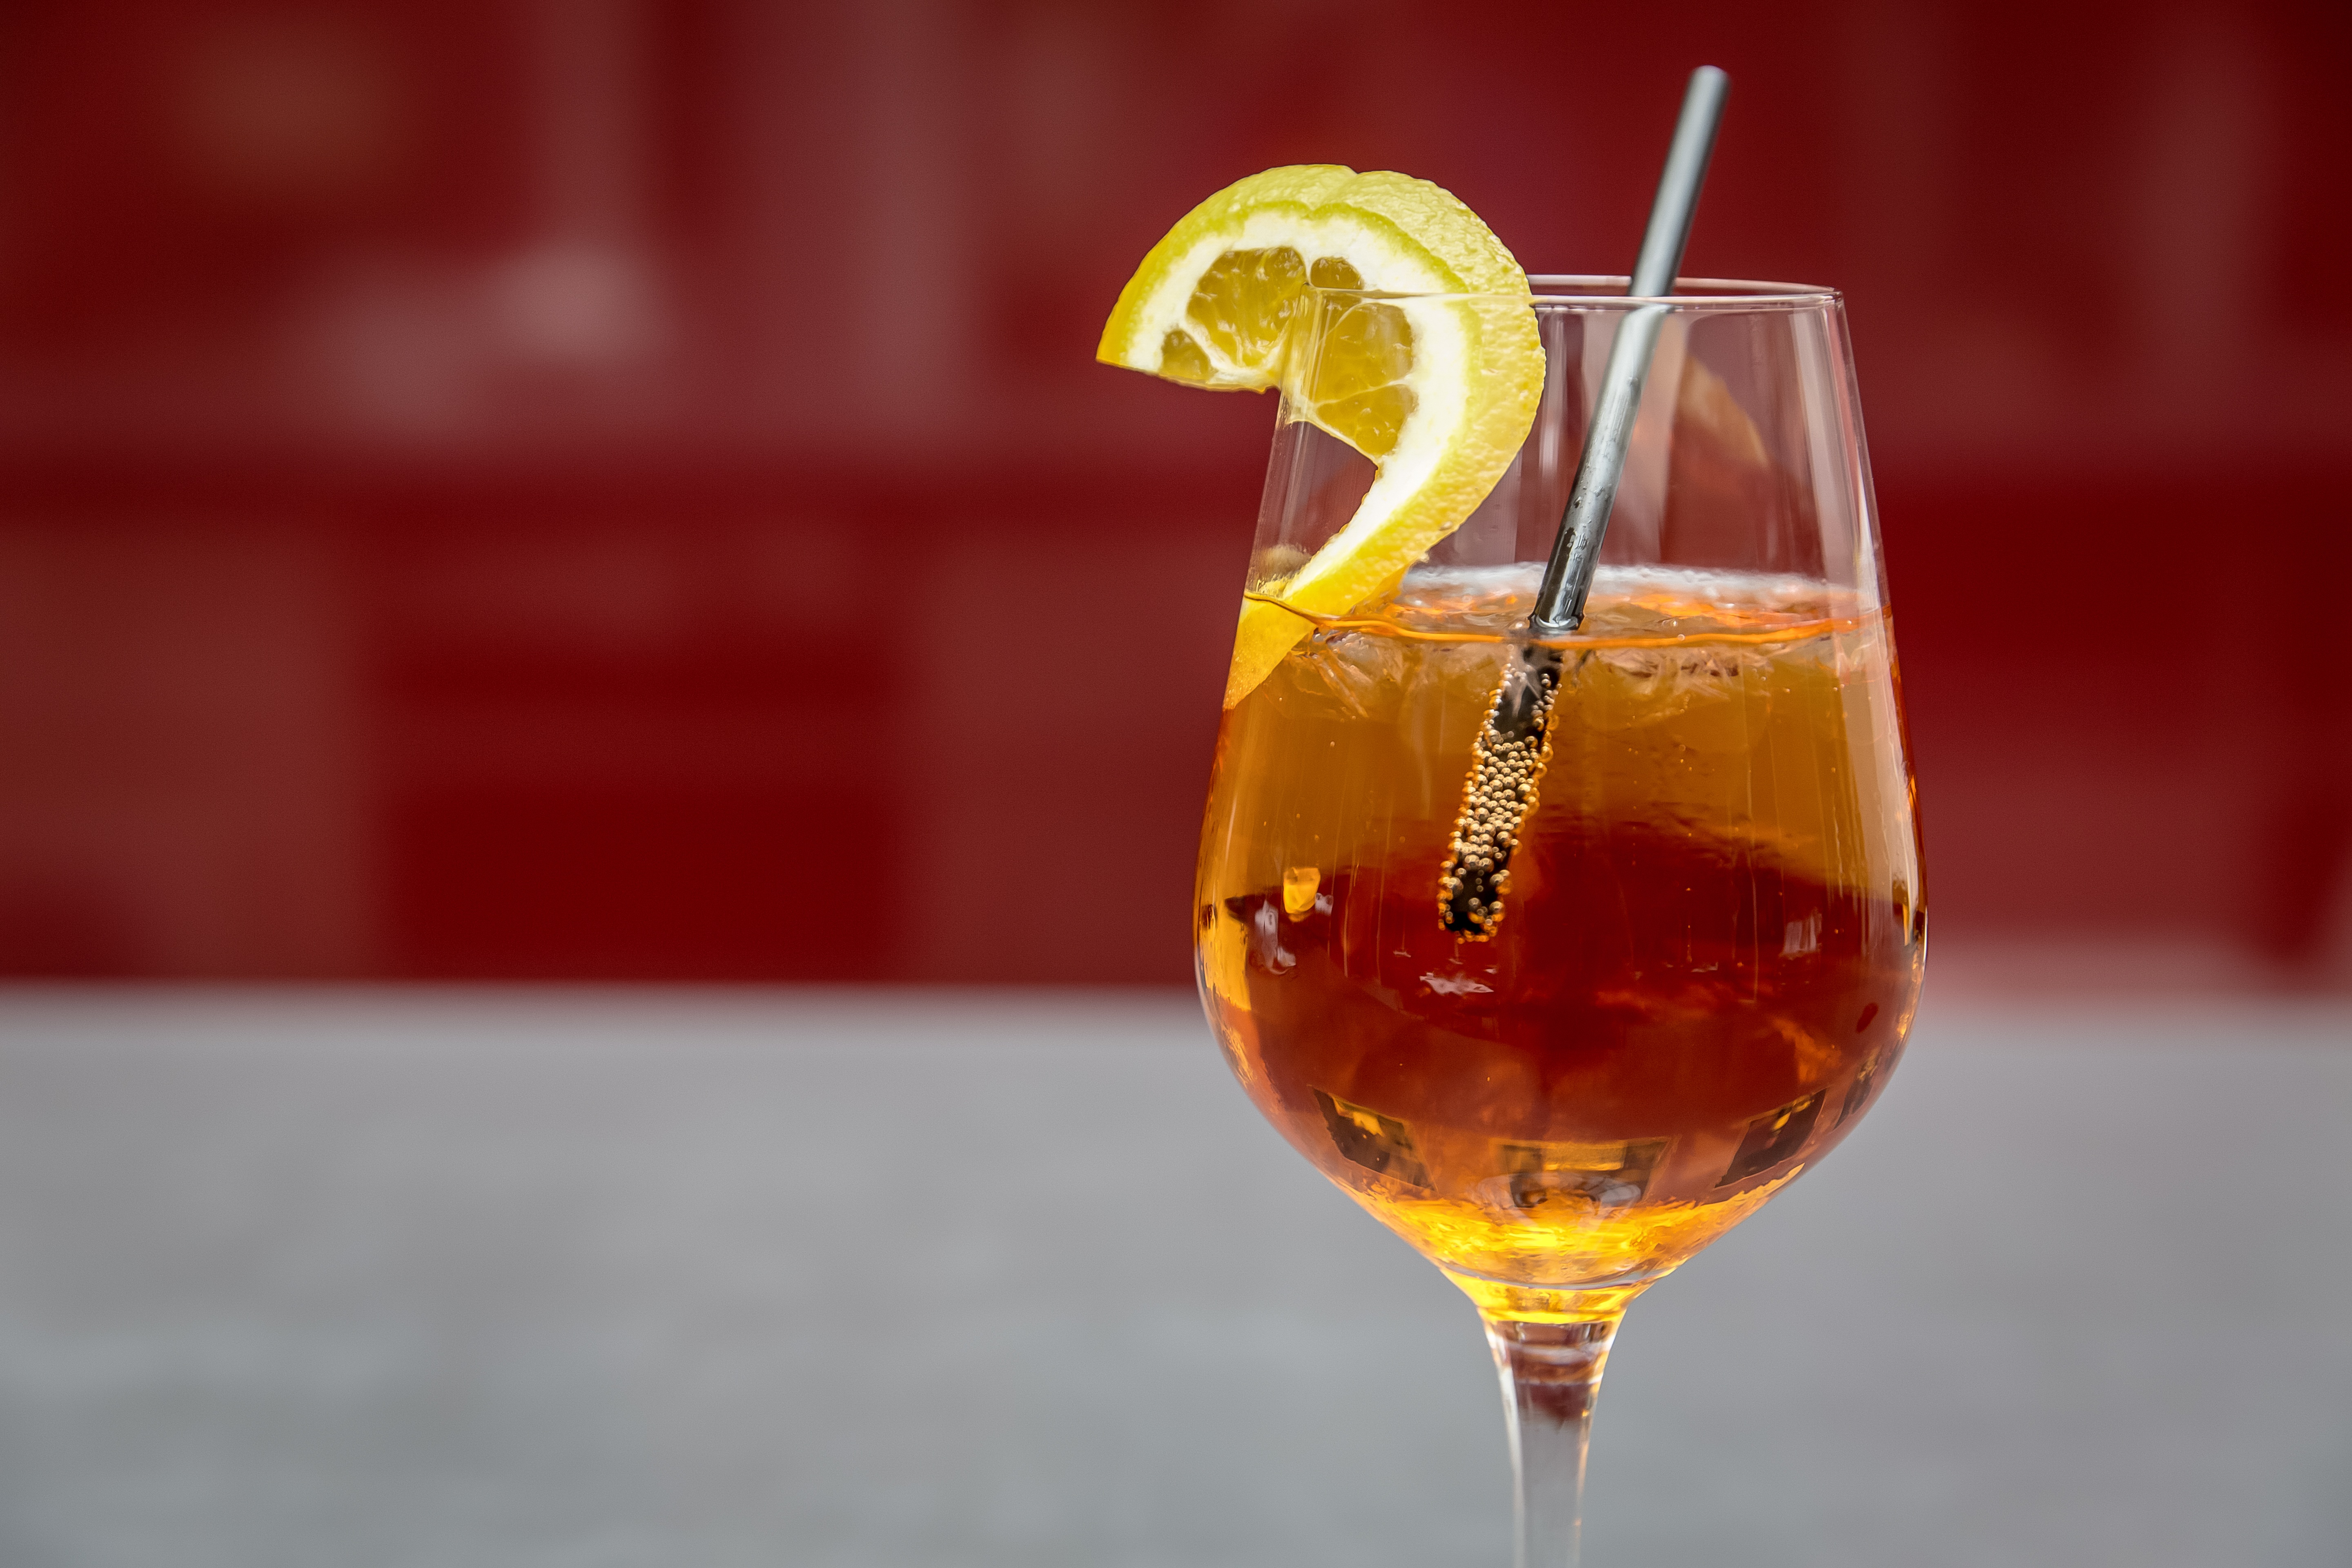
liquid, wine, glass, summer, orange, produce, drink, alcohol, cocktail, orange slice, alcoholic, liqueur, benefit from, pleasure, aperitif, highball, fruity, ice cubes, high percentage, alcoholic beverage, negroni, cocktail glass, aperol, spritz, aperol spritz, distilled beverage